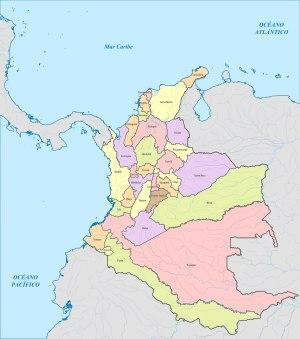
La Colombie est divisée en 32 départements et un district capital.
Les frontières de Colombie sont les frontières internationales que partage la Colombie avec les États qui voisinent le territoire sur lequel elle exerce sa souveraineté en Amérique du Sud et dans les Caraïbes.